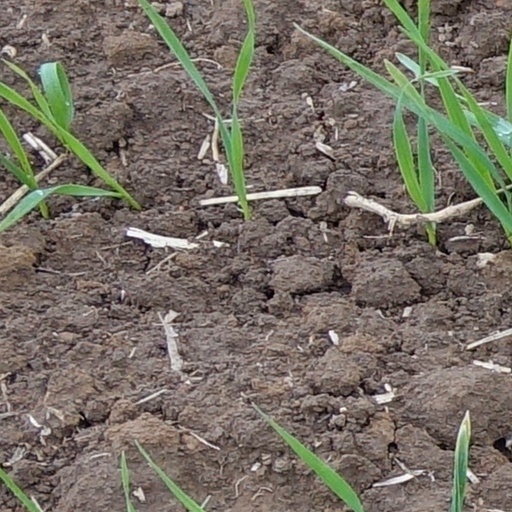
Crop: wheat